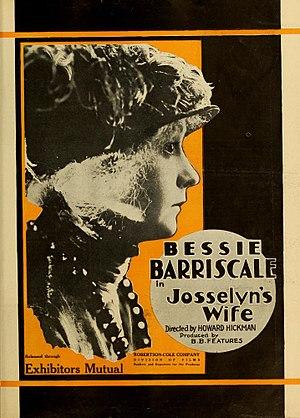
Bessie Barriscale, de son vrai nom Elizabeth Barry Scale, est une actrice américaine née le 30 septembre 1884 à Hoboken et morte le 30 juin 1965 à Kentfield.